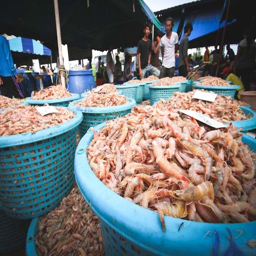
% of the seafood consumed is imported from other countries .